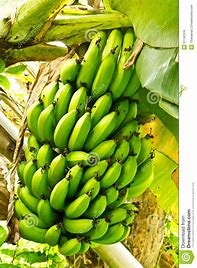
Label: banana